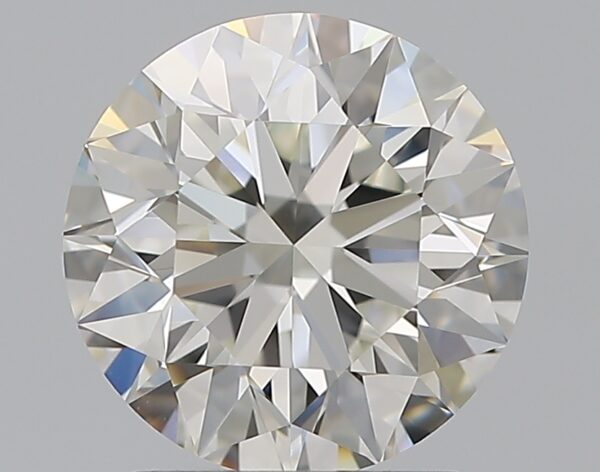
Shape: round
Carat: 1.79
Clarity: VVS2
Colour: I
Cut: EX
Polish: EX
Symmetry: EX
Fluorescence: F
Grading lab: GIA
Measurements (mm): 7.7 x 7.74 x 4.87